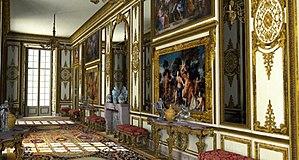
Restitution 3D de la galerie du château-neuf de Meudon, état vers 1709, lors de sa création. Franck Devedjian et Hervé Grégoire, 2014.
Le château de Meudon, dit château royal de Meudon, palais impérial de Meudon ou Domaine national de Meudon, est un château français situé à Meudon, dans le département des Hauts-de-Seine. Il est notamment la résidence de la duchesse d'Étampes, du cardinal de Lorraine, d'Abel Servien, de Louvois ainsi que de Monseigneur, dit le Grand Dauphin, qui lui adjoint en annexe le château de Chaville. Incendié en 1795 et en 1871, le Château-Neuf, dont la démolition est un temps envisagée, est conservé pour sa majeure partie. Il est transformé à partir de 1878 en observatoire servant de réceptacle à une lunette astronomique, avant d'être rattaché à l'Observatoire de Paris en 1927.